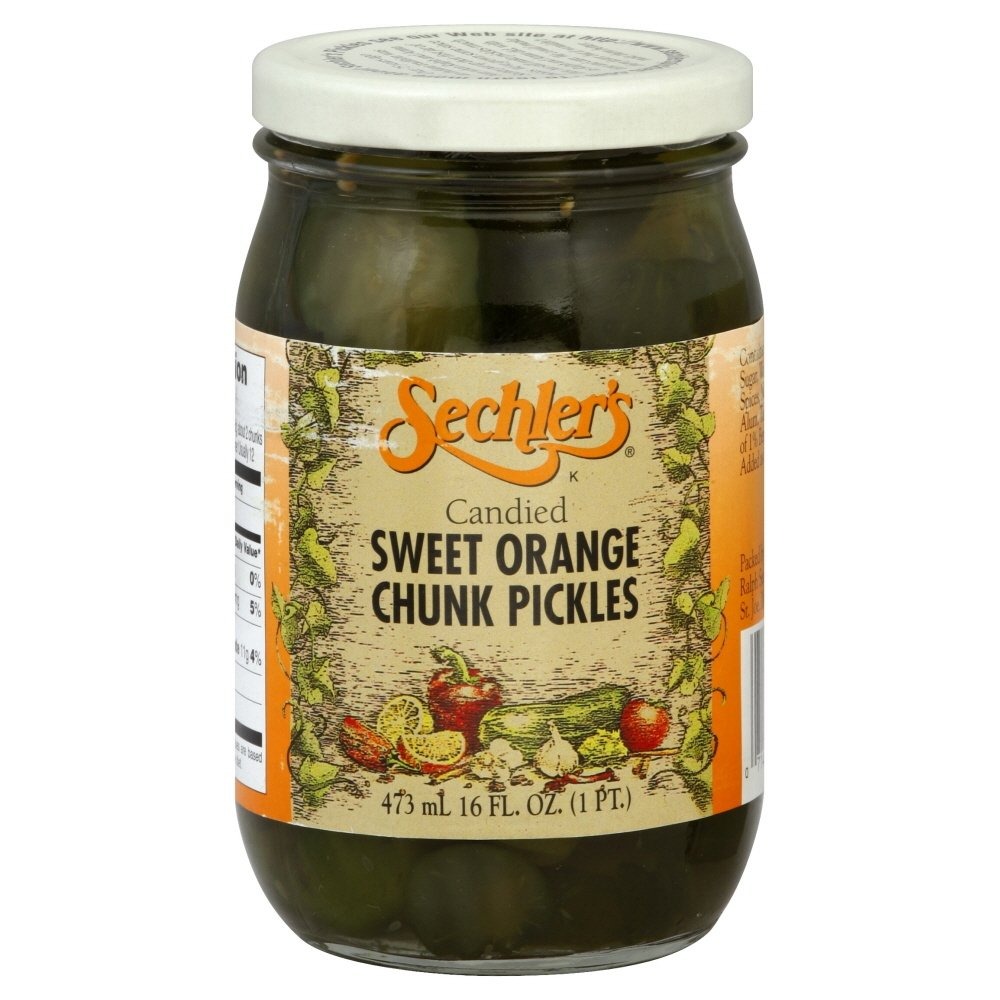
Item Name: Pickle Candied Swt Orng Chnks (Pack of 6)
Bullet Point: Pack of 6
Value: 0.0
Unit: Count

Price: 48.07